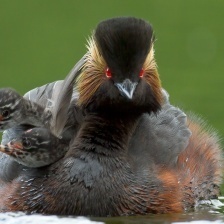
Species: BLACK-NECKED GREBE
Scientific name: PODICEPS NIGRICOLLIS